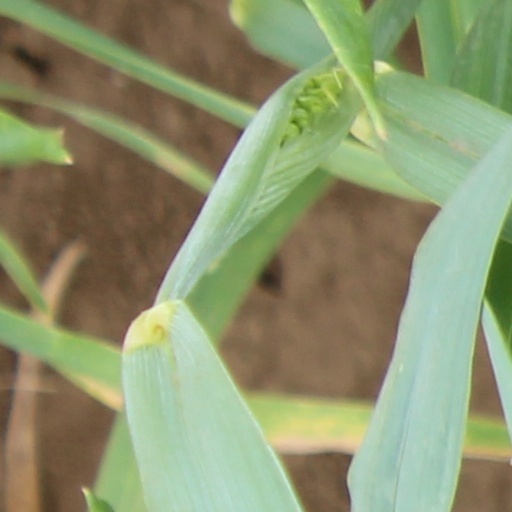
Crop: wheat